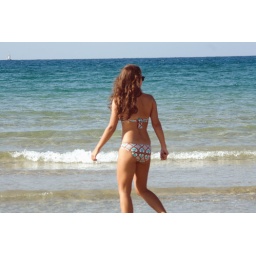
girl & tel-aviv beach in november